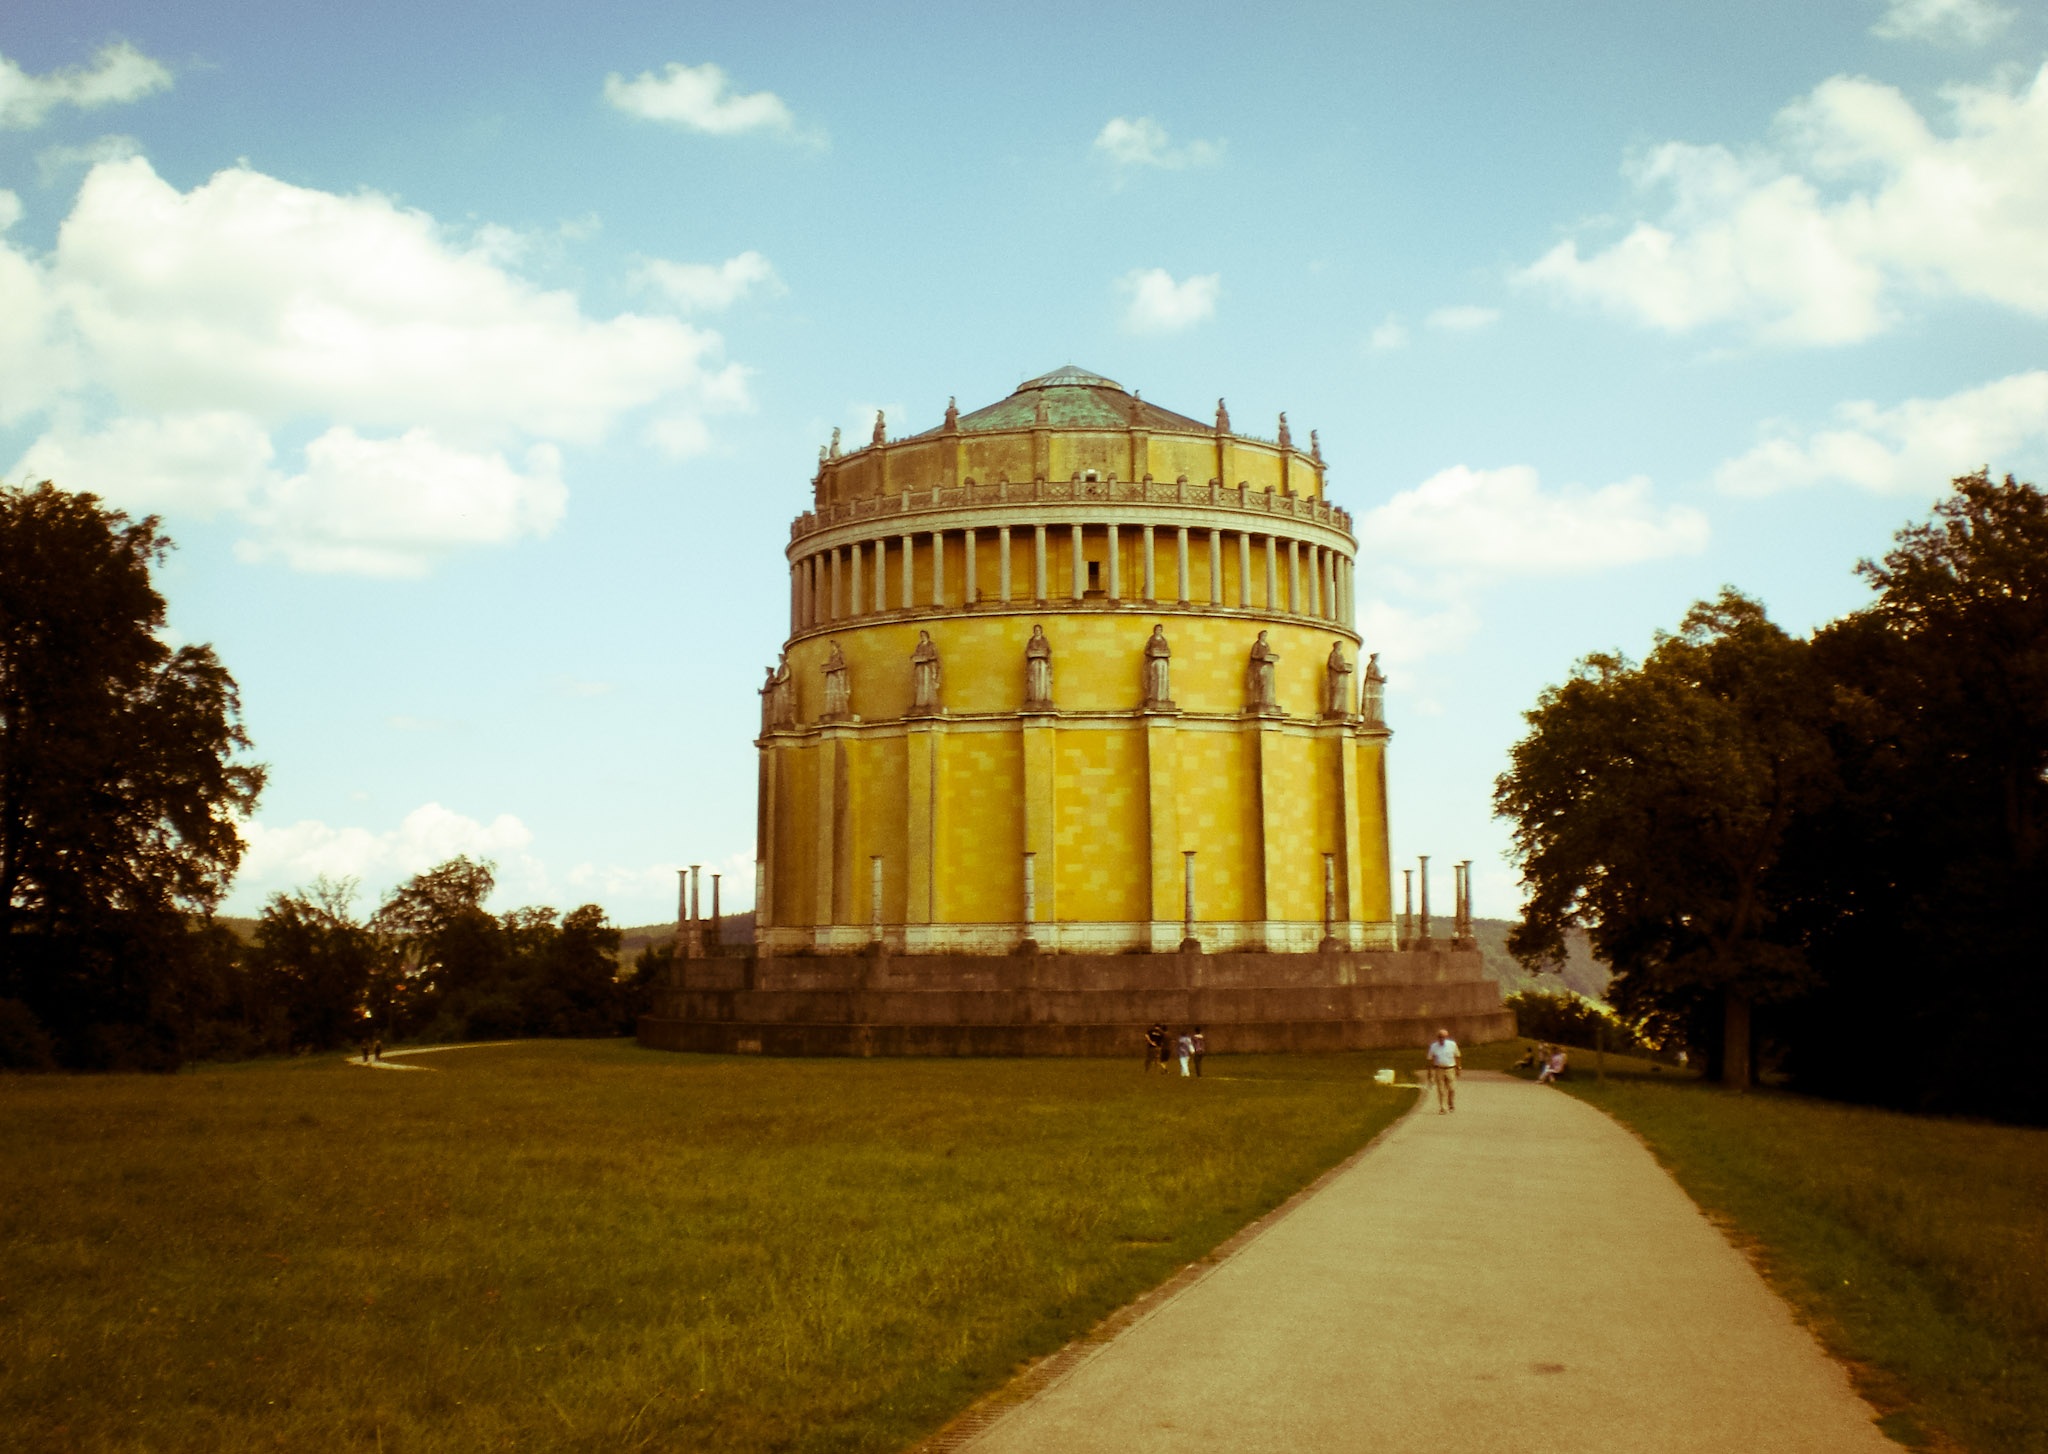
architecture, building, chateau, palace, landmark, fortification, place of worship, temple, dome, regensburg, walhalla, domed roof, ancient history, befreiungshalle, weltenburg